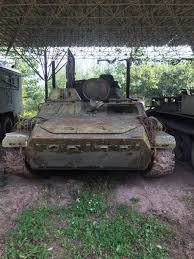
Label: MT_LB